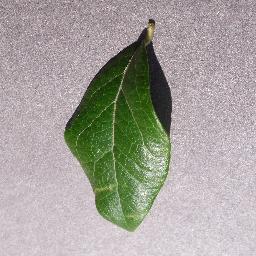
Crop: blueberry
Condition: healthy